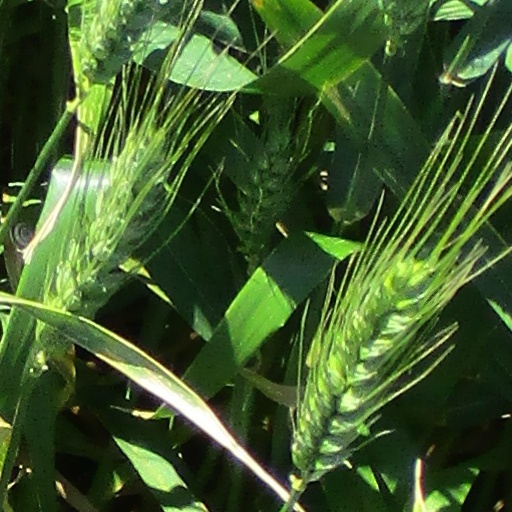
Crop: wheat